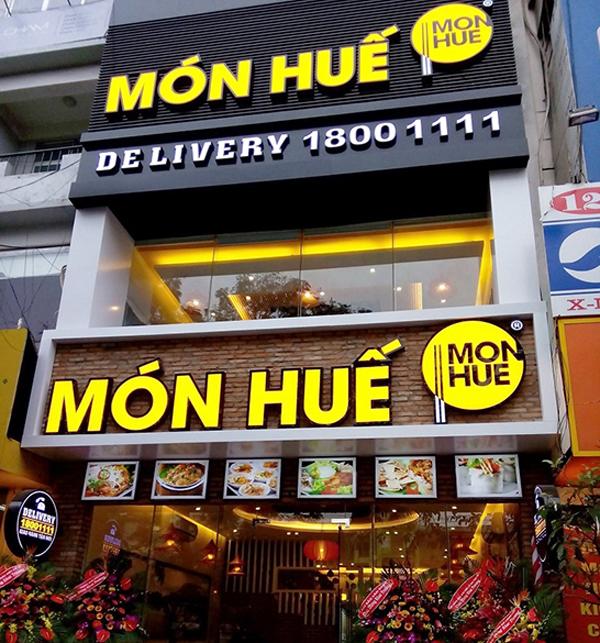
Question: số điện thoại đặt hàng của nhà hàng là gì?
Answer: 18 001 111